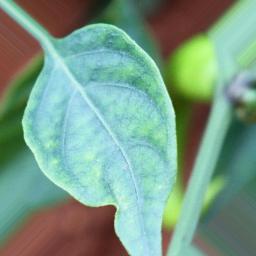
Label: healthy